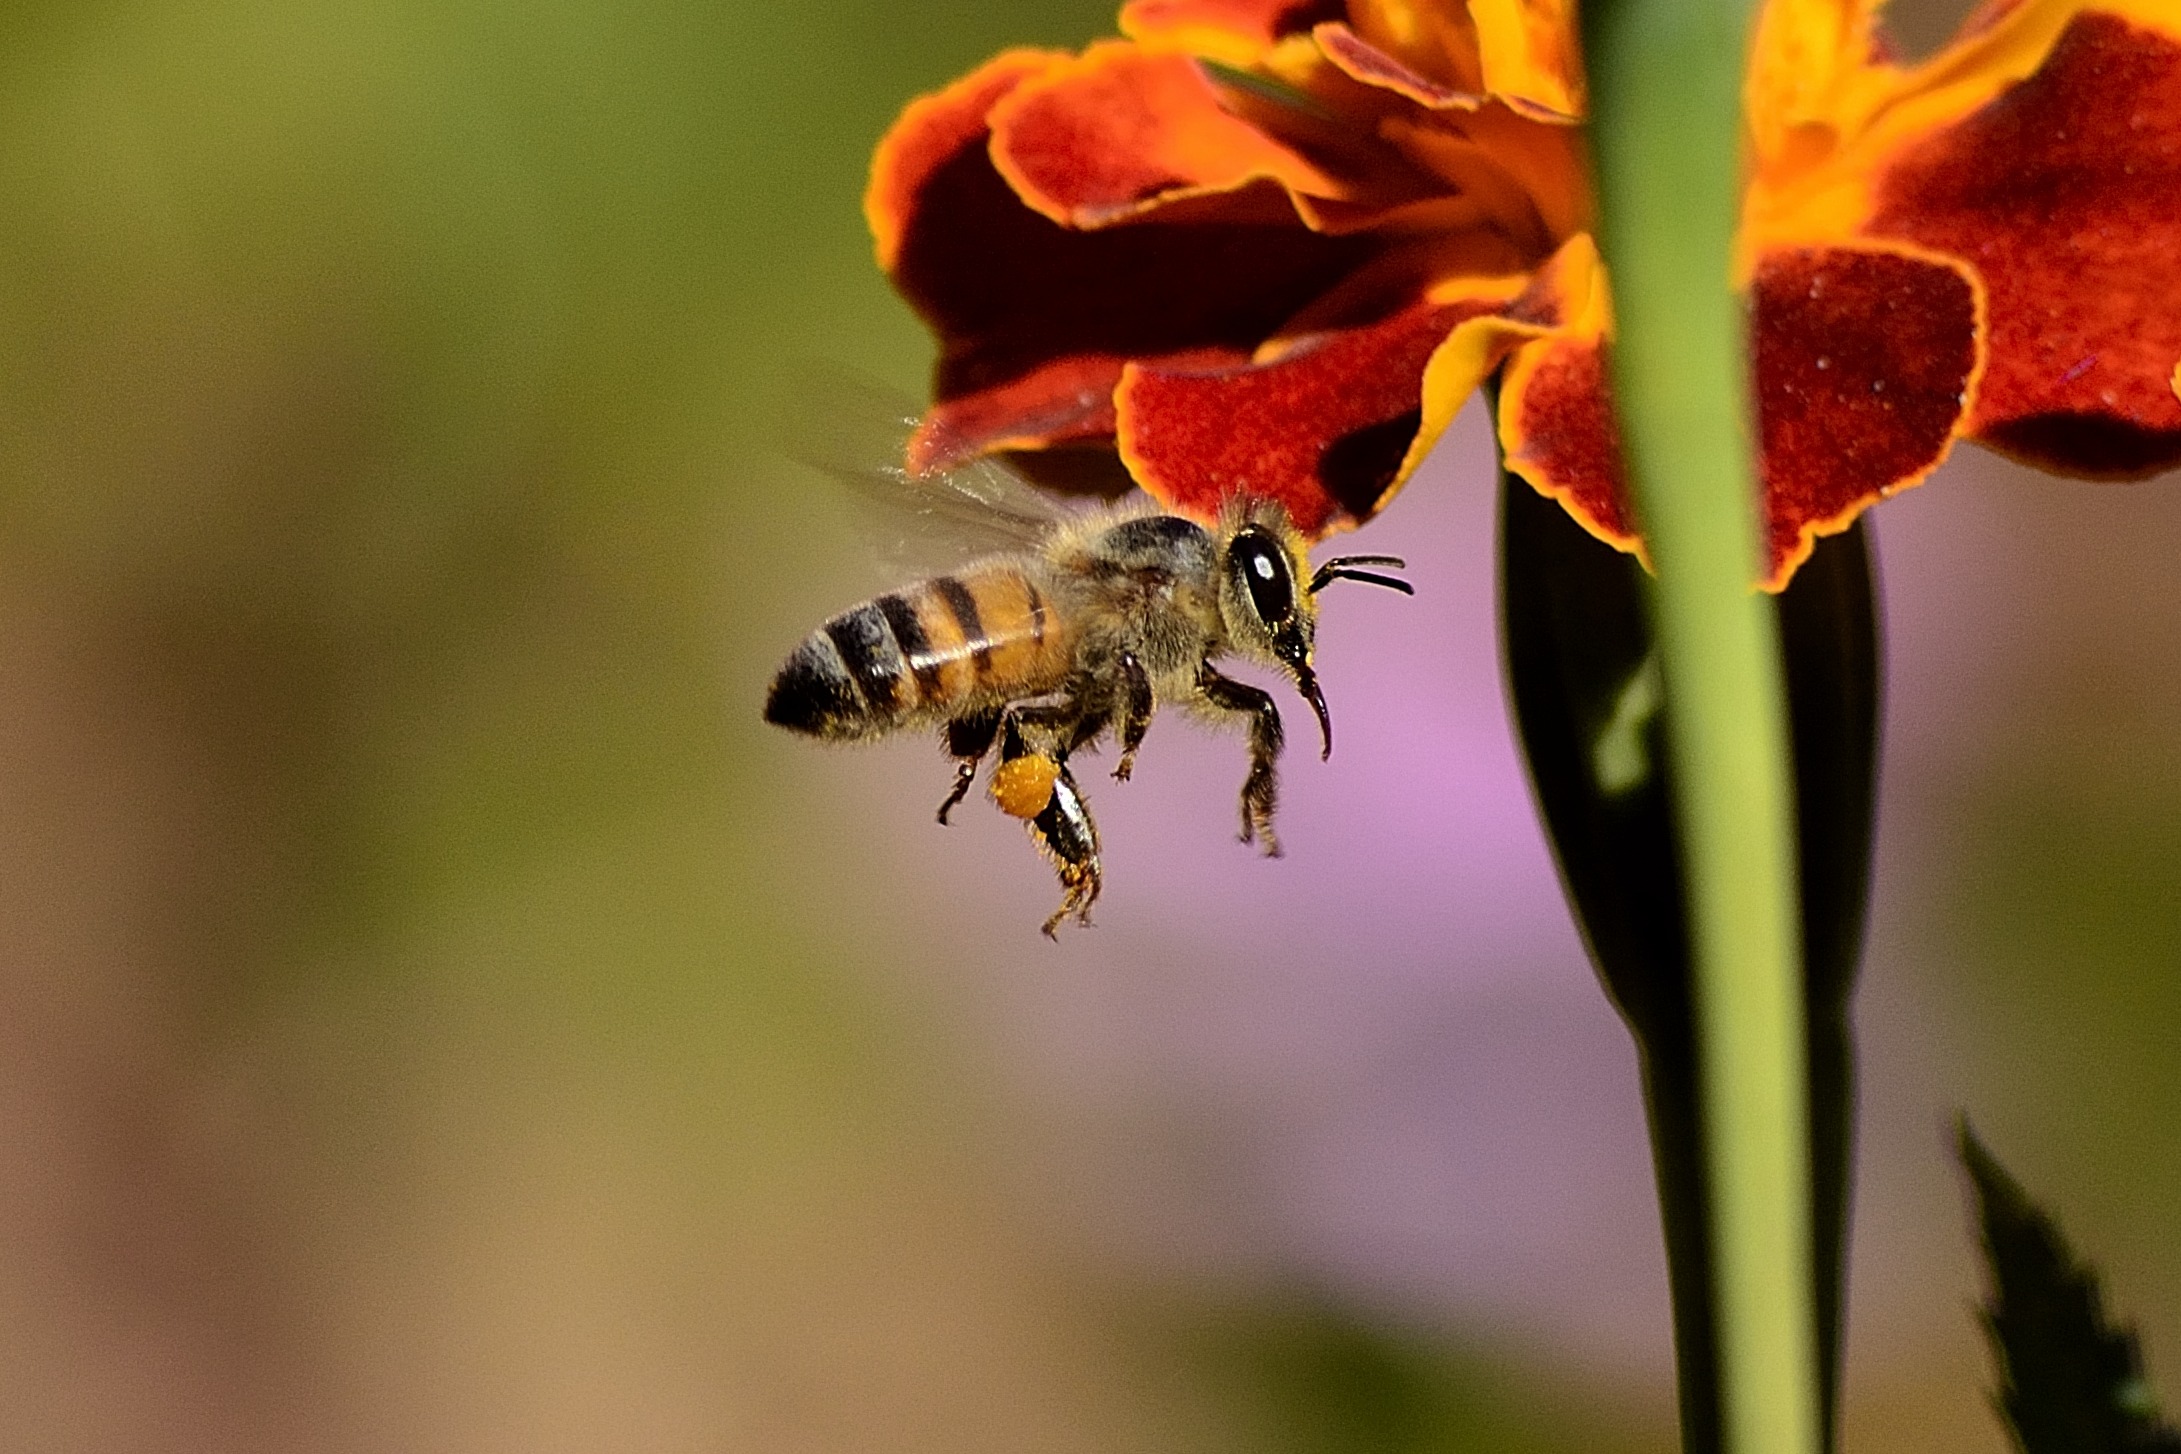
nature, plant, photography, leaf, flower, petal, honey, pollen, insect, botany, flora, fauna, invertebrate, close up, wings, bee, nectar, bees, sting, macro photography, arthropod, honey bee, plant stem, membrane winged insect